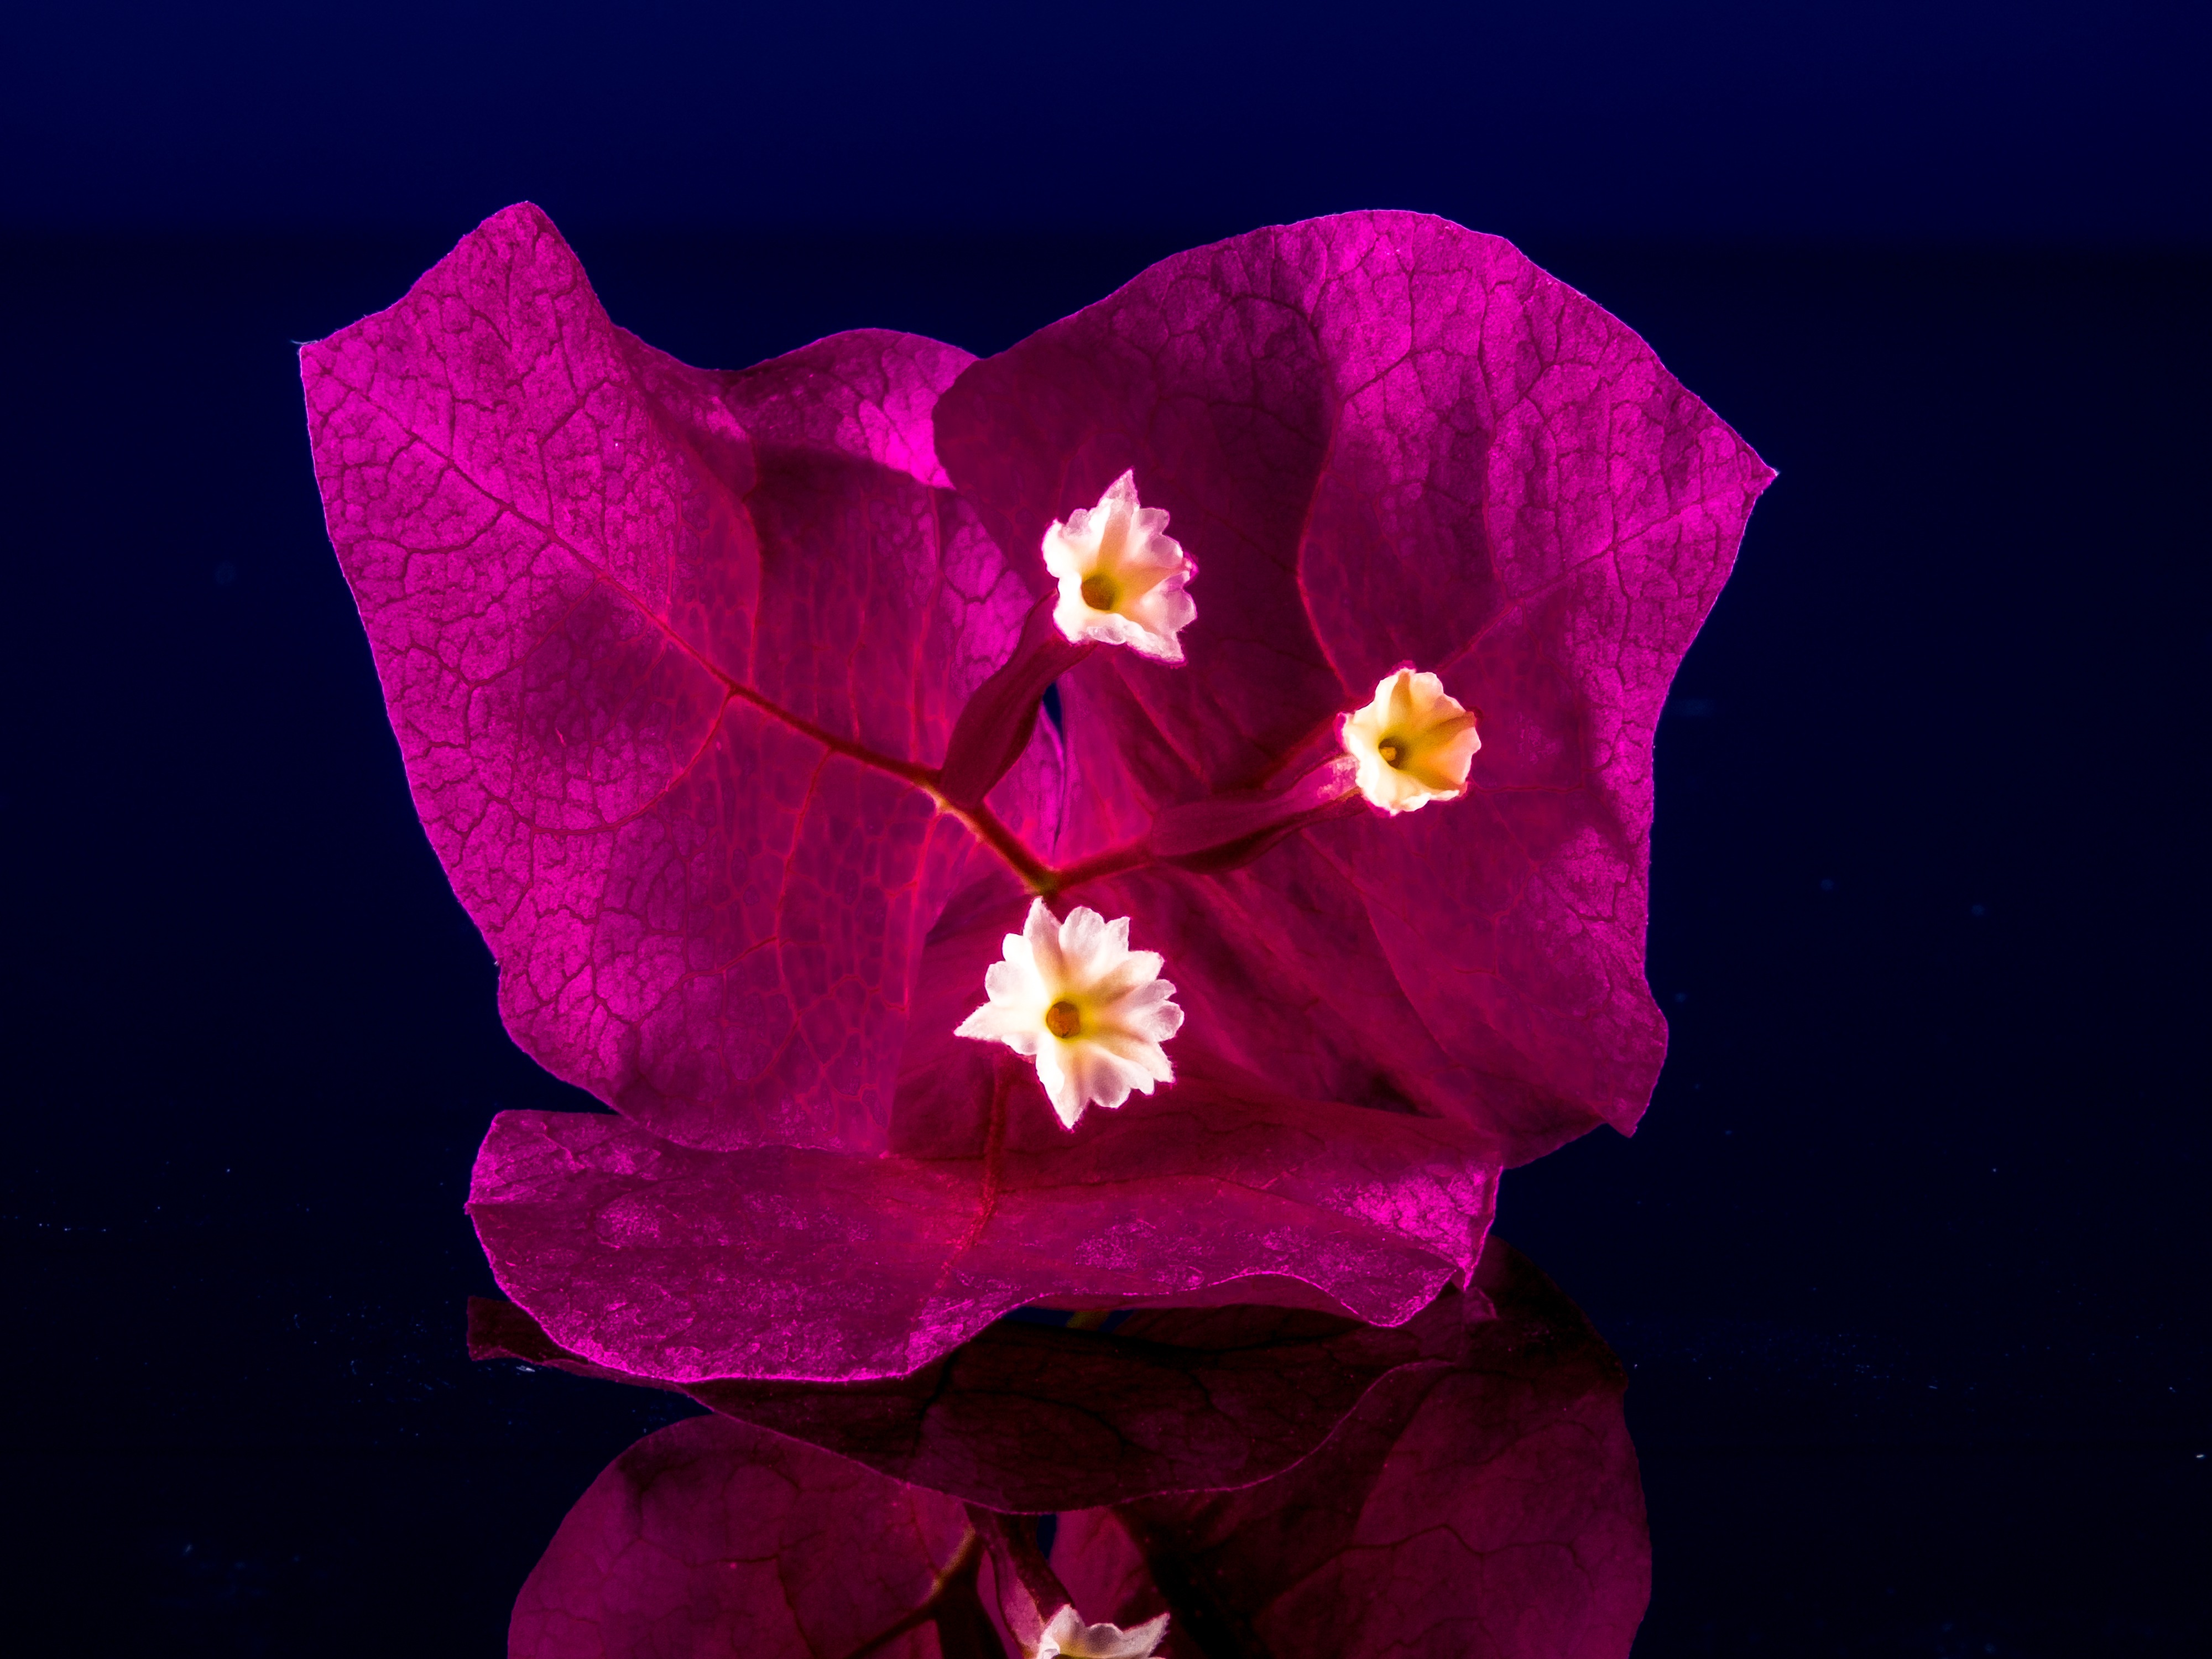
blossom, plant, flower, purple, petal, bloom, red, color, pink, close, flora, organ, bougainvillea, macro photography, flowering plant, triple flower, bougainville, nyctaginaceae, four o clock plant, land plant